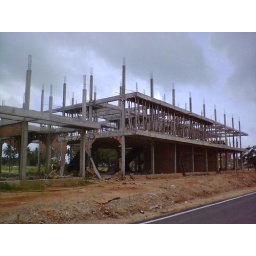
one of the destroyed houses beside the handicraft shop near the beach with thousands of dead tourists